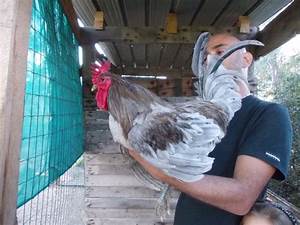
Label: chicken